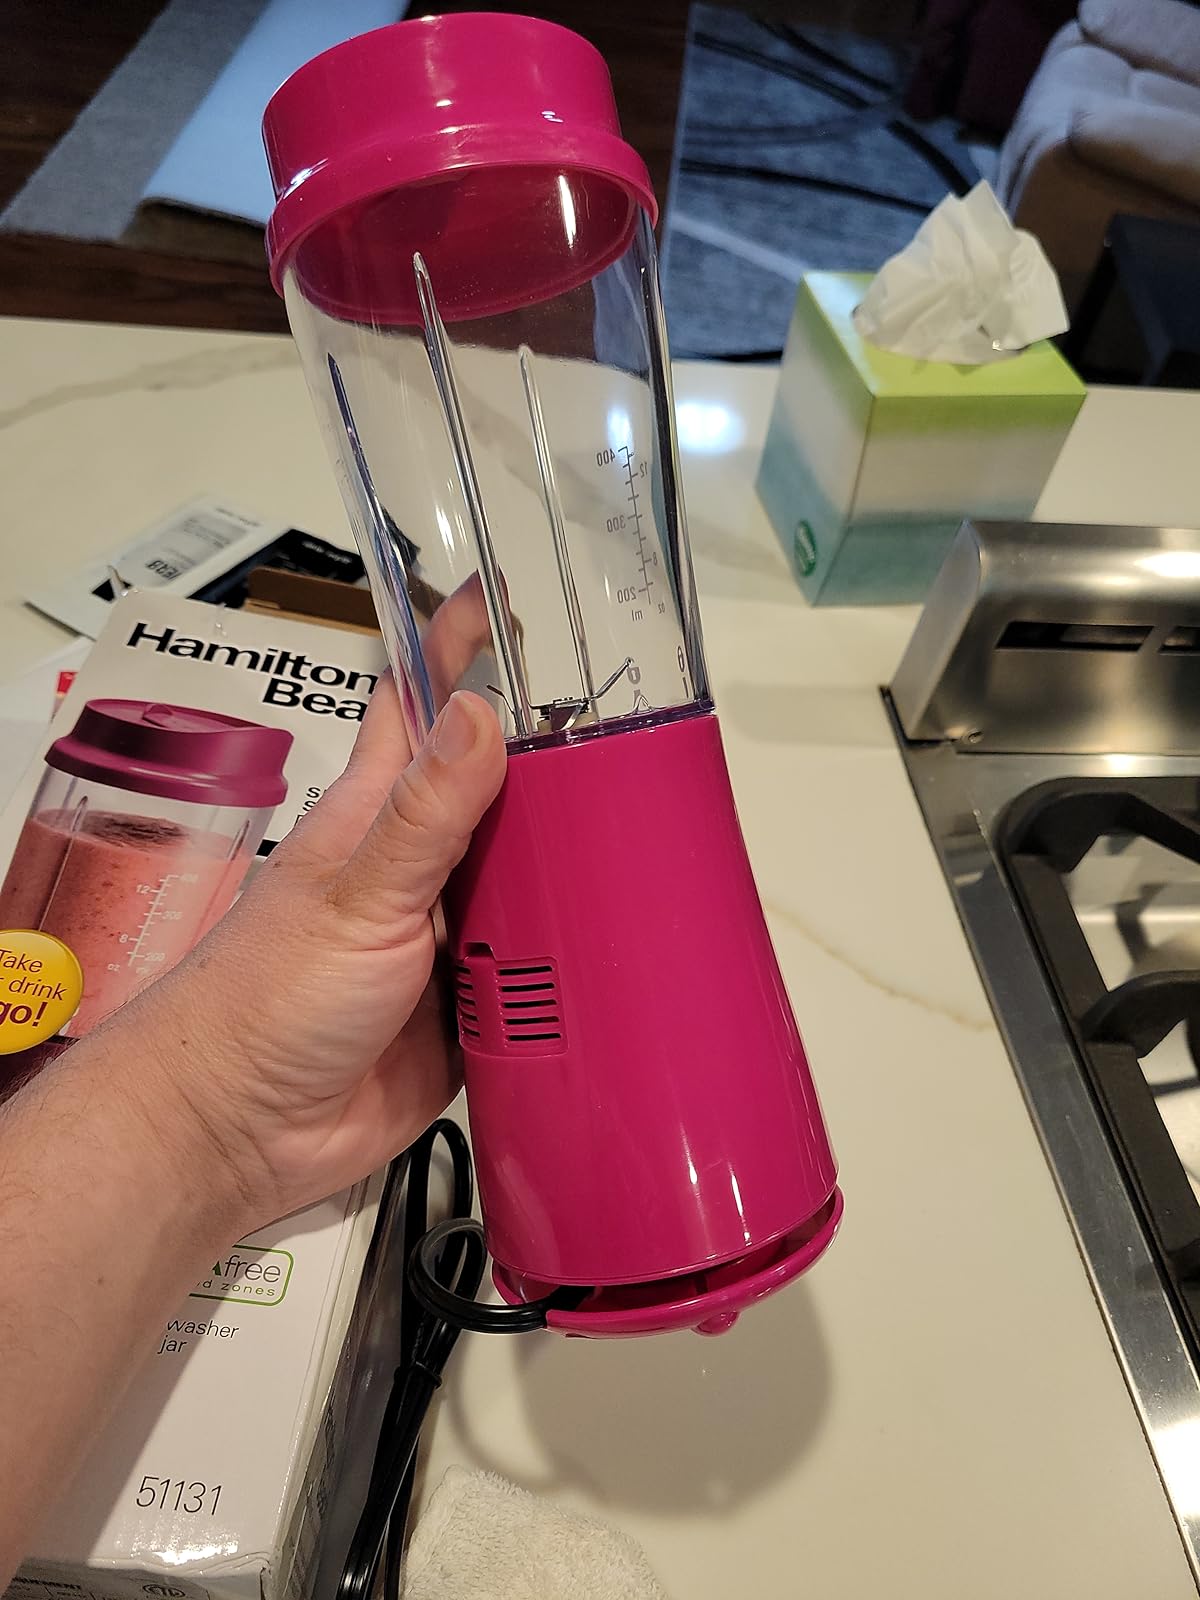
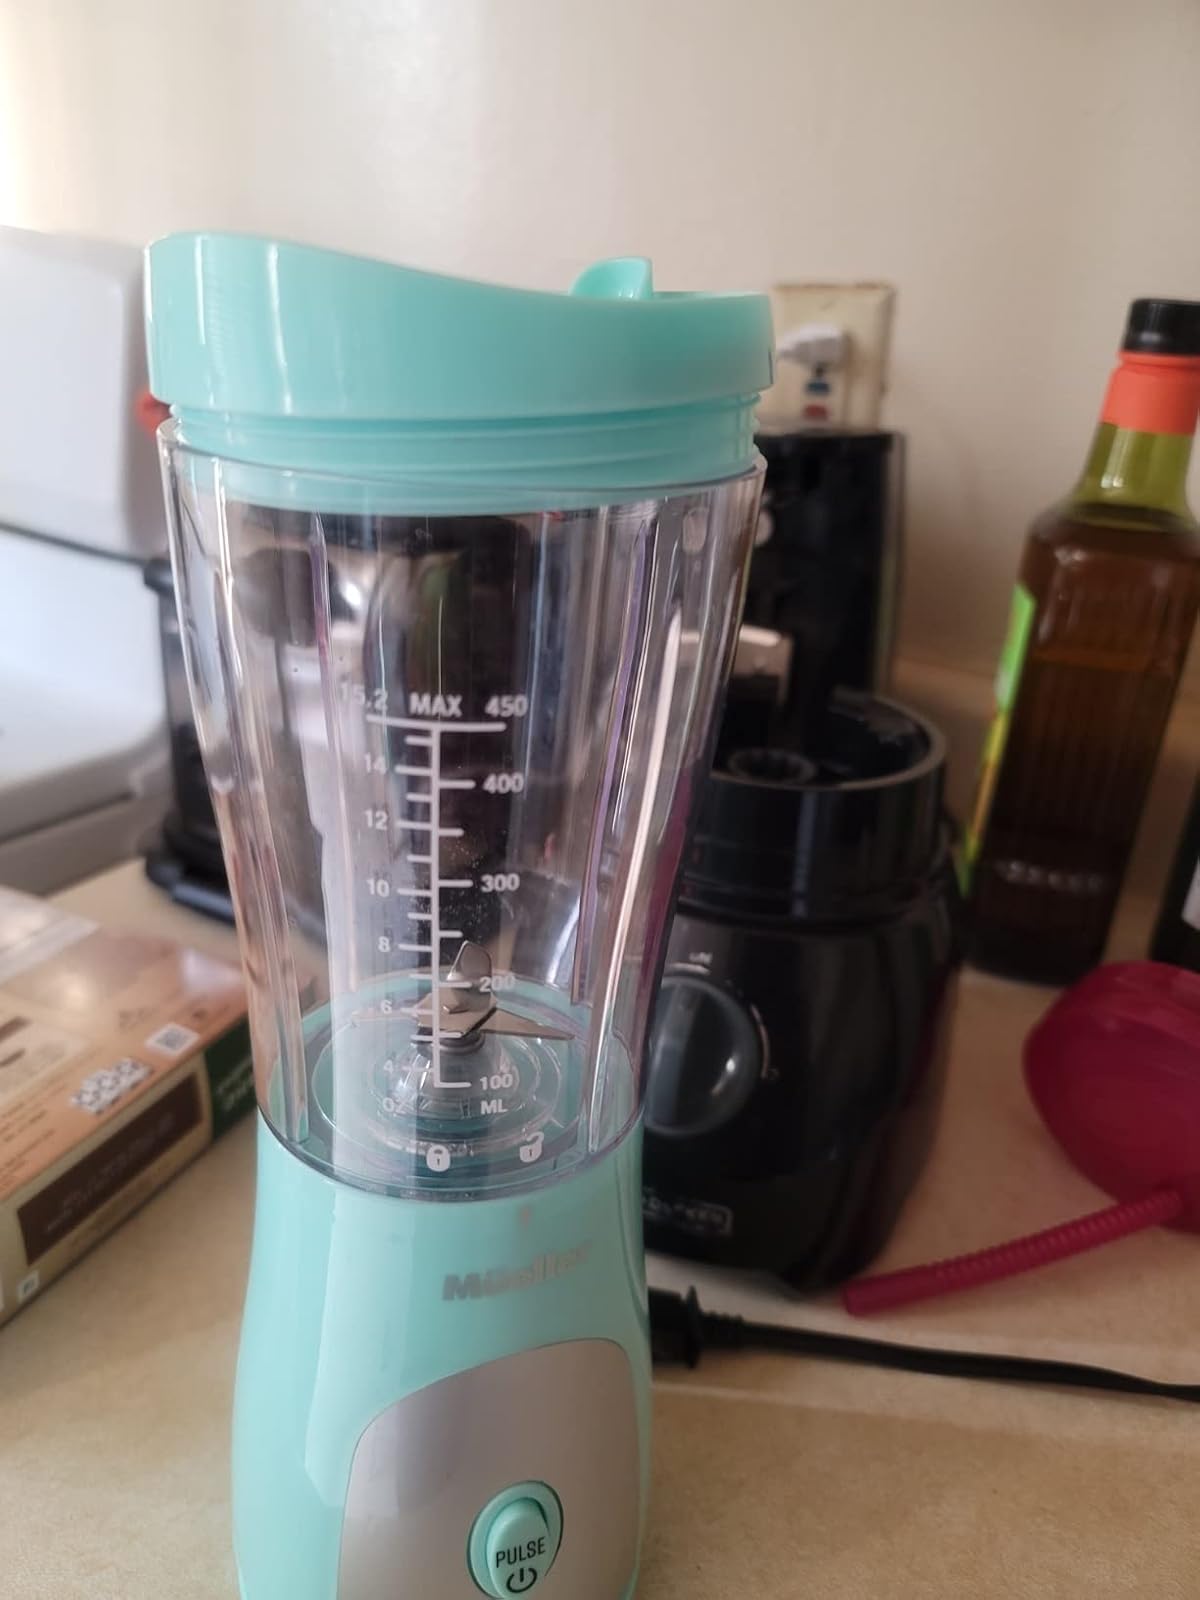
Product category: items_blender
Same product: no